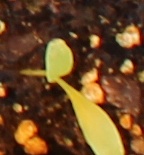
Label: Sugar beet